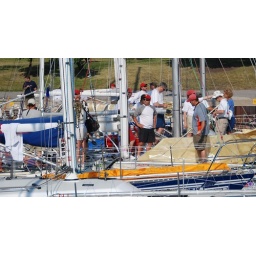
Guys in Mount Gay hats preping for a big day on the water